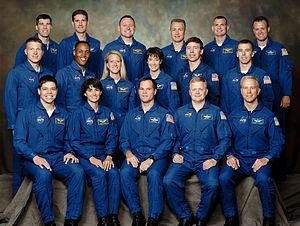
Le groupe d'astronautes 18 de la NASA est un groupe de 17 astronautes sélectionnés en août 2000 et composé de sept pilotes et de dix spécialistes de mission.